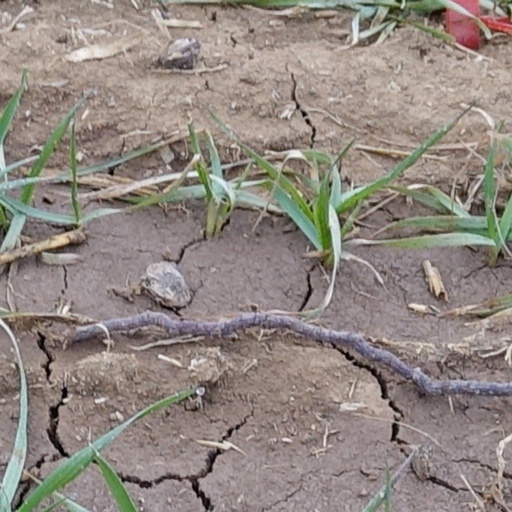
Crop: wheat